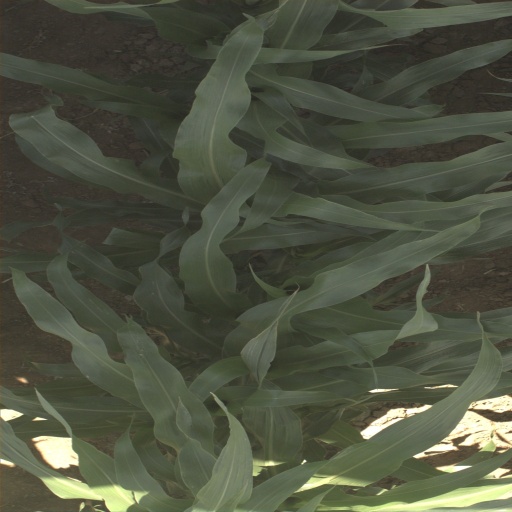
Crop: sorghum